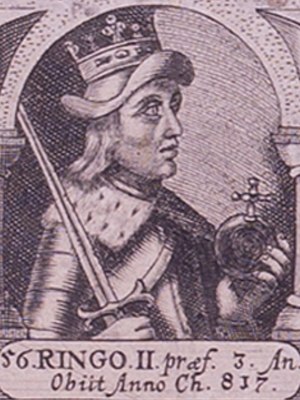
Kongerækken / Efter regeringstid
Anulo (eller Ring) var kun konge ganske kort tid i året 812 og faldt i et slag dette år mod en anden udfordrer til tronen.
Mindre udsnit forestillende den danske konge Ring/Anulo fra ""Veræ effigies regum omnium qvi a primo Dan usqe Christianum IV modo regnantem imperii Danici gloria eminuerunt"" udgivet i 1670 af Erico Olai Tormio. Anulo var kortvarigt i 812 et af to kongsemner, der kæmpede om magten i Danmark. Han faldt i et stort slag, men hans brødre udnævntes efterfølgende til konger."
Kongerækken, forstået som den danske kongerække, er en liste over Danmarks regenter gennem tiderne.